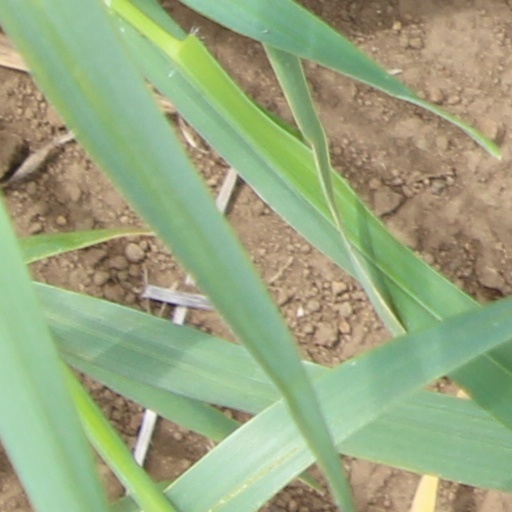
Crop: wheat